Dartmouth College

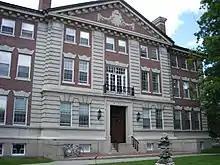
McNutt Hall, home to the Dartmouth Office of Undergraduate Admissions

Through the Graduate Studies program, Dartmouth grants doctorate and master's degrees in 19 Arts & Sciences graduate programs. Although the first graduate degree, a PhD in classics, was awarded in 1885, many of the current PhD programs have only existed since the 1960s. Furthermore, Dartmouth is home to three professional schools: the Geisel School of Medicine (established 1797), Thayer School of Engineering (1867)—which also serves as the undergraduate department of engineering sciences—and Tuck School of Business (1900). With these professional schools and graduate programs, conventional American usage would accord Dartmouth the label of "Dartmouth University"; however, because of historical and nostalgic reasons (such as "Dartmouth College v. Woodward"), the school uses the name "Dartmouth College" to refer to the entire institution.